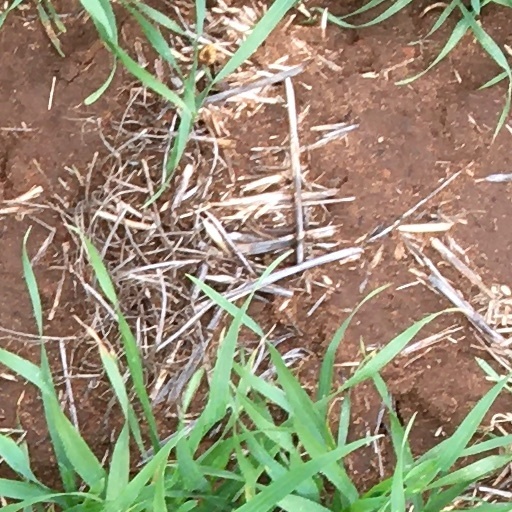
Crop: wheat